Russian Airborne Forces

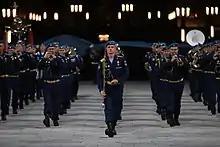
The combined band

The Airborne Forces Command answers to the General Staff of the Armed Forces of the Russian Federation and is responsible for the organization, development, training of the VDV, as well as the planning and implementation of operations involving VDV units. The Command includes the following senior officials, and the titles and the number of the deputy commanders have changed over the years, but as of June 2023 they include: